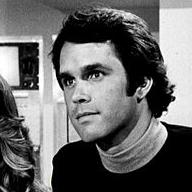
Age: 26